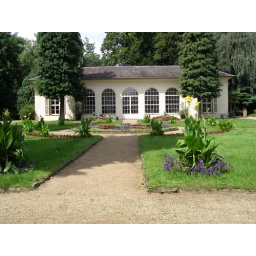
Originally intended as kitchen building by Emanuel d'Herigoyen, this orangery was built in 1788.